Silhouette

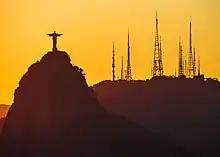
Silhouette photo of Corcovado

Since the late 18th century, silhouette artists have also made small scenes cut from card and mounted on a contrasting background like the portraits. These pictures, known as "paper cuts", were often, but not necessarily, silhouette images. European paper cuts traditionally have differed from Asian paper cuts, which are often made of several layers of brightly coloured and patterned paper, with many formal decorative elements such as flower petals.